Catboat

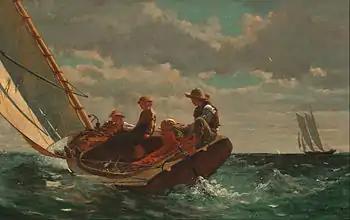
Winslow Homer's 1870s painting "Breezing Up (A Fair Wind)"

A catboat (alternate spelling: cat boat) is a sailboat with a single sail on a single mast set well forward in the bow of a very beamy and (usually) shallow draft hull. Typically they are gaff rigged, though Bermuda rig is also used. Most are fitted with a centreboard, although some have a keel. The hull can be long with a beam half as wide as the hull length at the waterline. The type is mainly found on that part of the Eastern seaboard of the USA from New Jersey to Massachusetts.